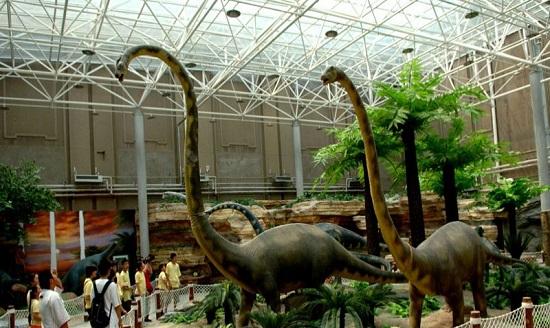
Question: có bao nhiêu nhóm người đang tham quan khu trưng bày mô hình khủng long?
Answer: có hai nhóm người đang tham quan khu trưng bày mô hình khủng long